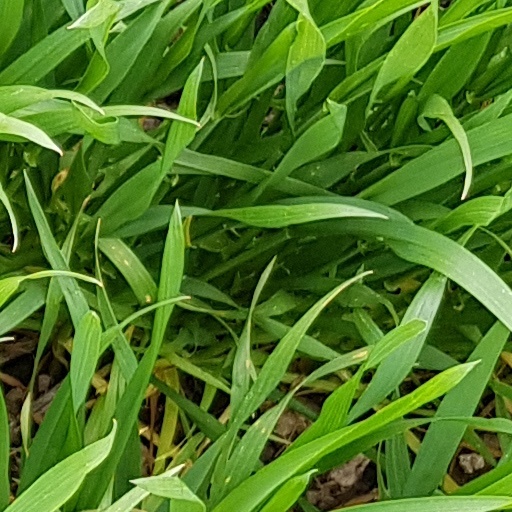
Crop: wheat